Mt Norquay

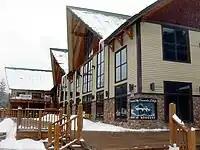
Lodge at Norquay ski resort

There are a total of 60 runs which total 16,382m in length. 85% of the skiing terrain is covered by snow making.